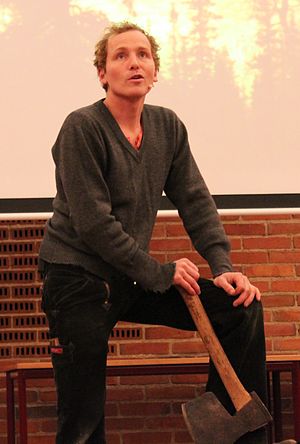
Frank Erichsen
Frank Erichsen til et foredrag i Nykøbing Falster
Frank Erichsen også kendt som Bonderøven. Under et foredrag i Nykøbing Falster i efteråret 2013
Frank Ladegaard Erichsen er en dansk tv-personlighed, bonde, foredragsholder og forfatter. Han er kendt fra DR-programmet Bonderøven, hvor han fortæller og udlever sin drøm om selvforsyning på sin gård, Kastanjegården, i Revn ved Grenaa på Djursland.